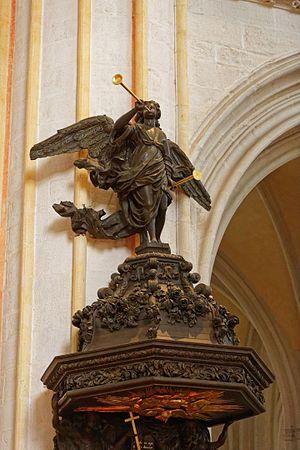
Vue intérieure de la cathédrale Saint-Corentin de Quimper.